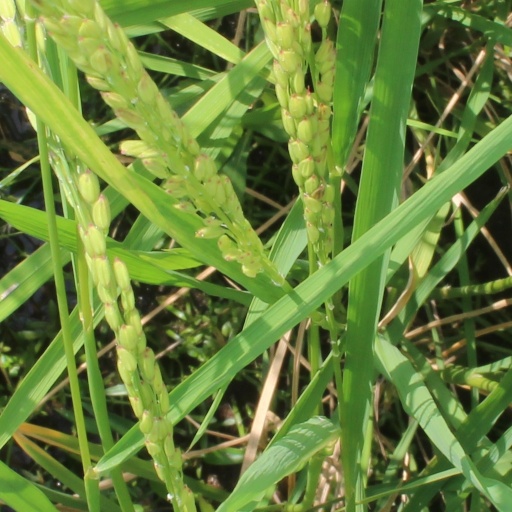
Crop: rice